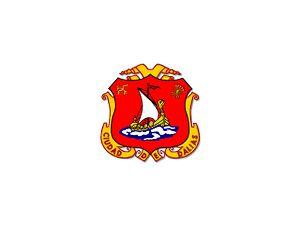
Dalías est une commune de la province d'Almería, Andalousie, en Espagne.